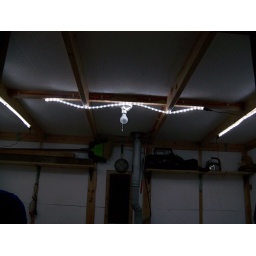
New LED lighting in the fish house 07